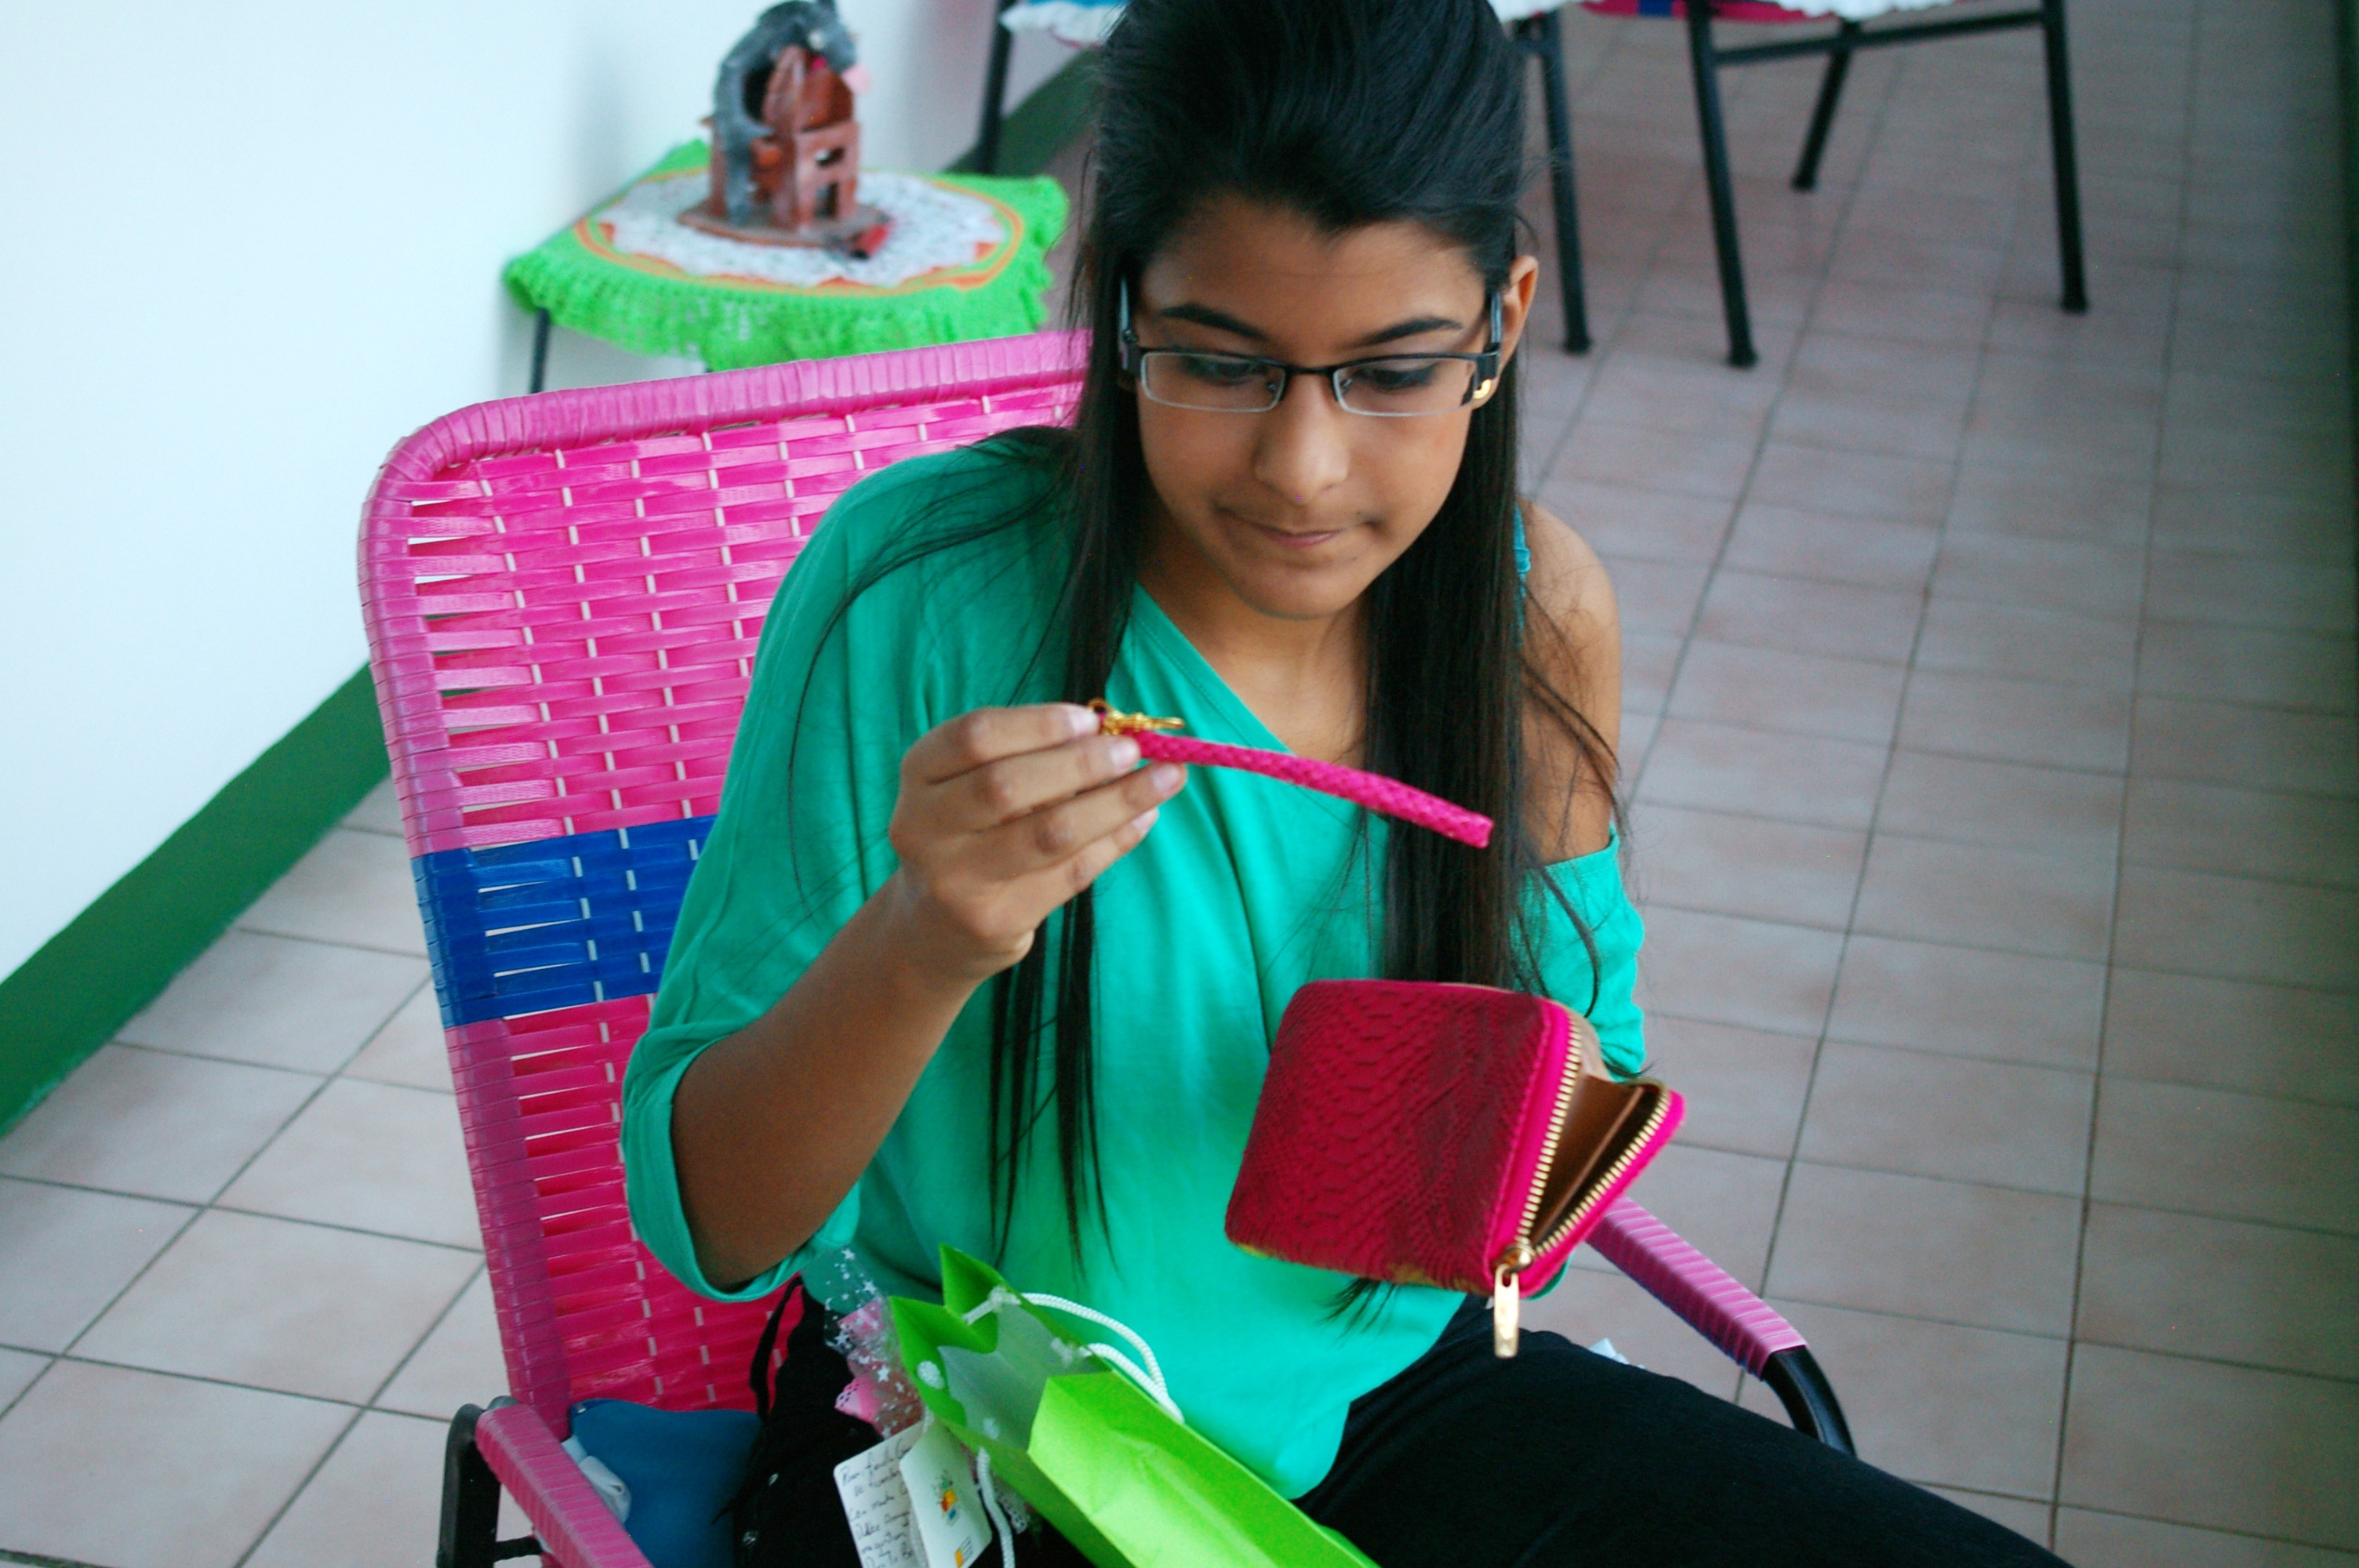
person, girl, gift, green, color, human, clothing, women, venezuela, elegant, costume, birthday, elegance